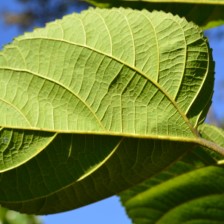
Variety: TaiwanStraberry